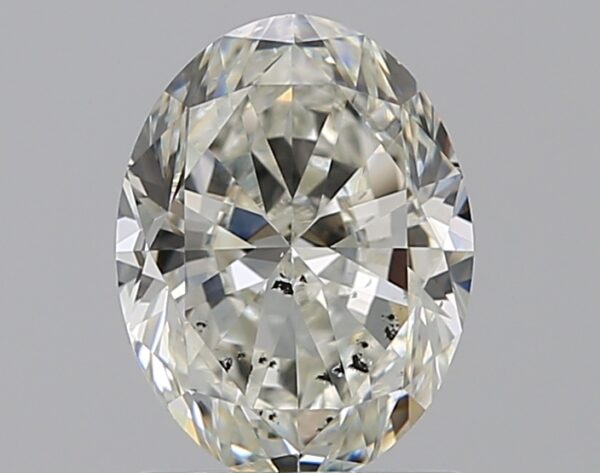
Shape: oval
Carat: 1.2
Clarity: SI2
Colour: J
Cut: GD
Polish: EX
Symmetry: VG
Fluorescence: N
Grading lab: GIA
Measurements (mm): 7.76 x 5.87 x 3.67